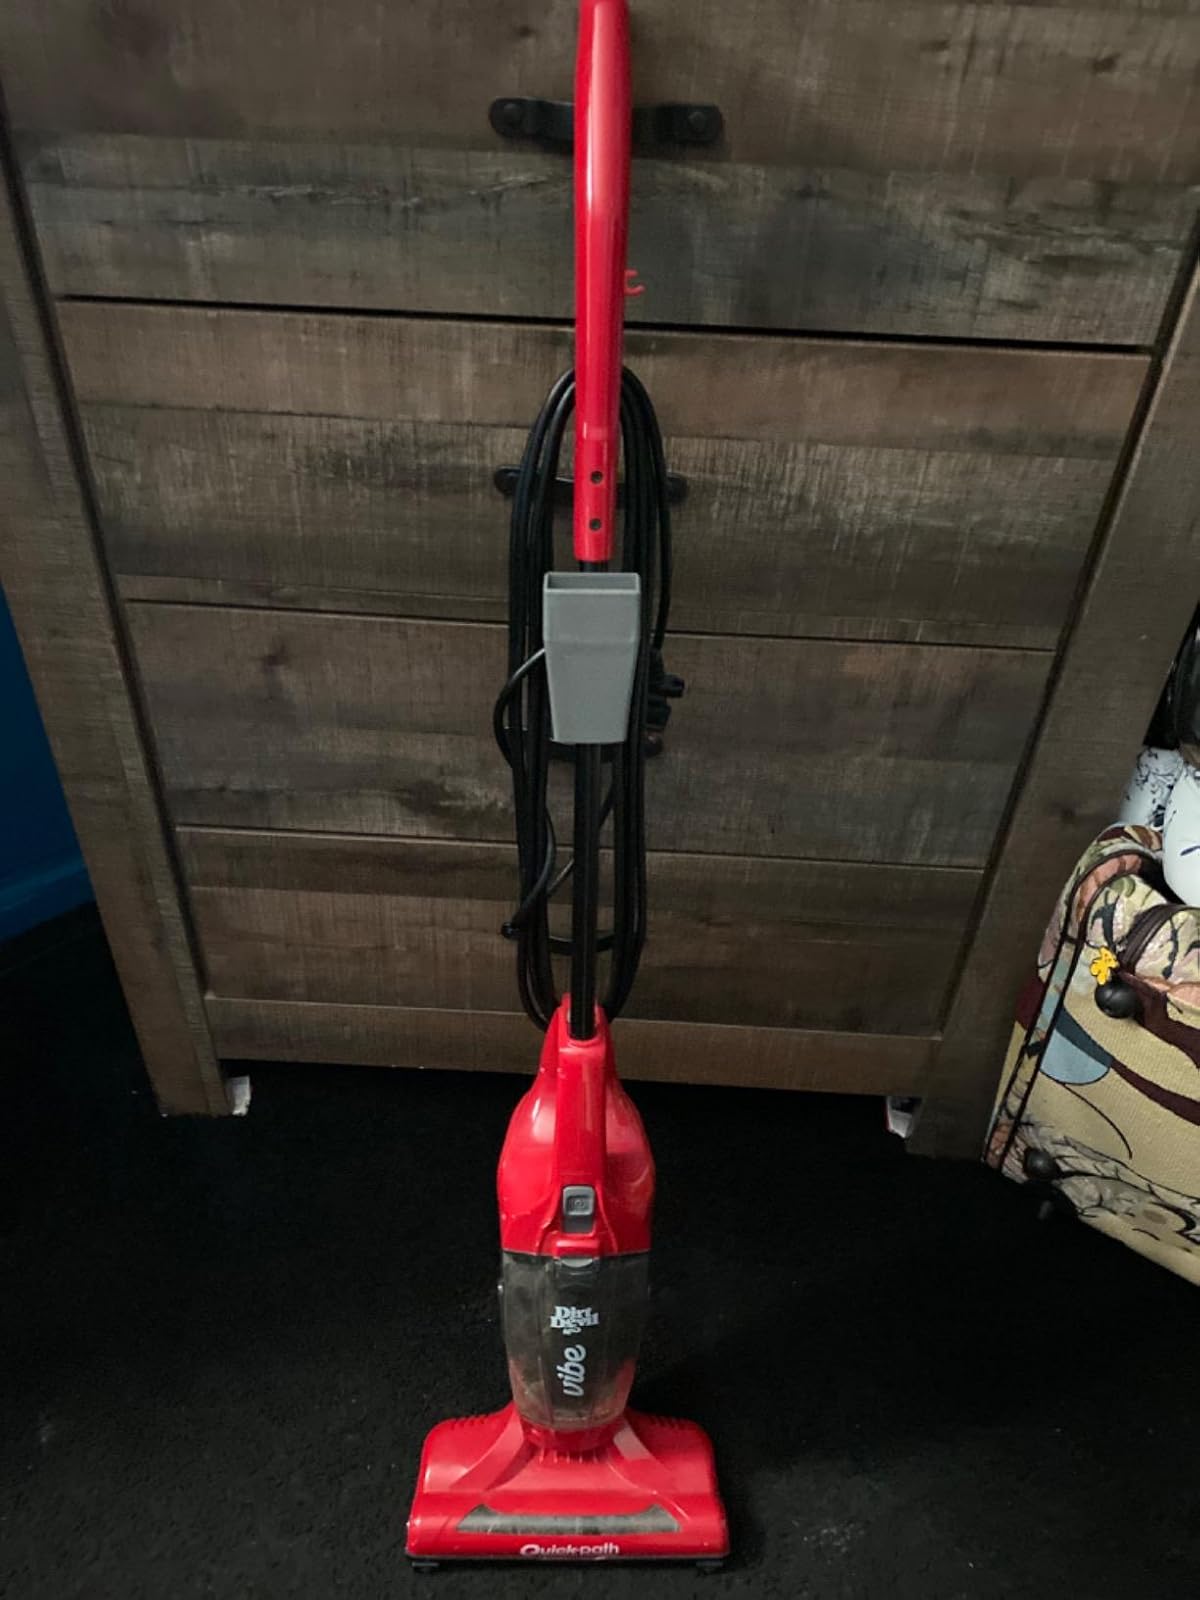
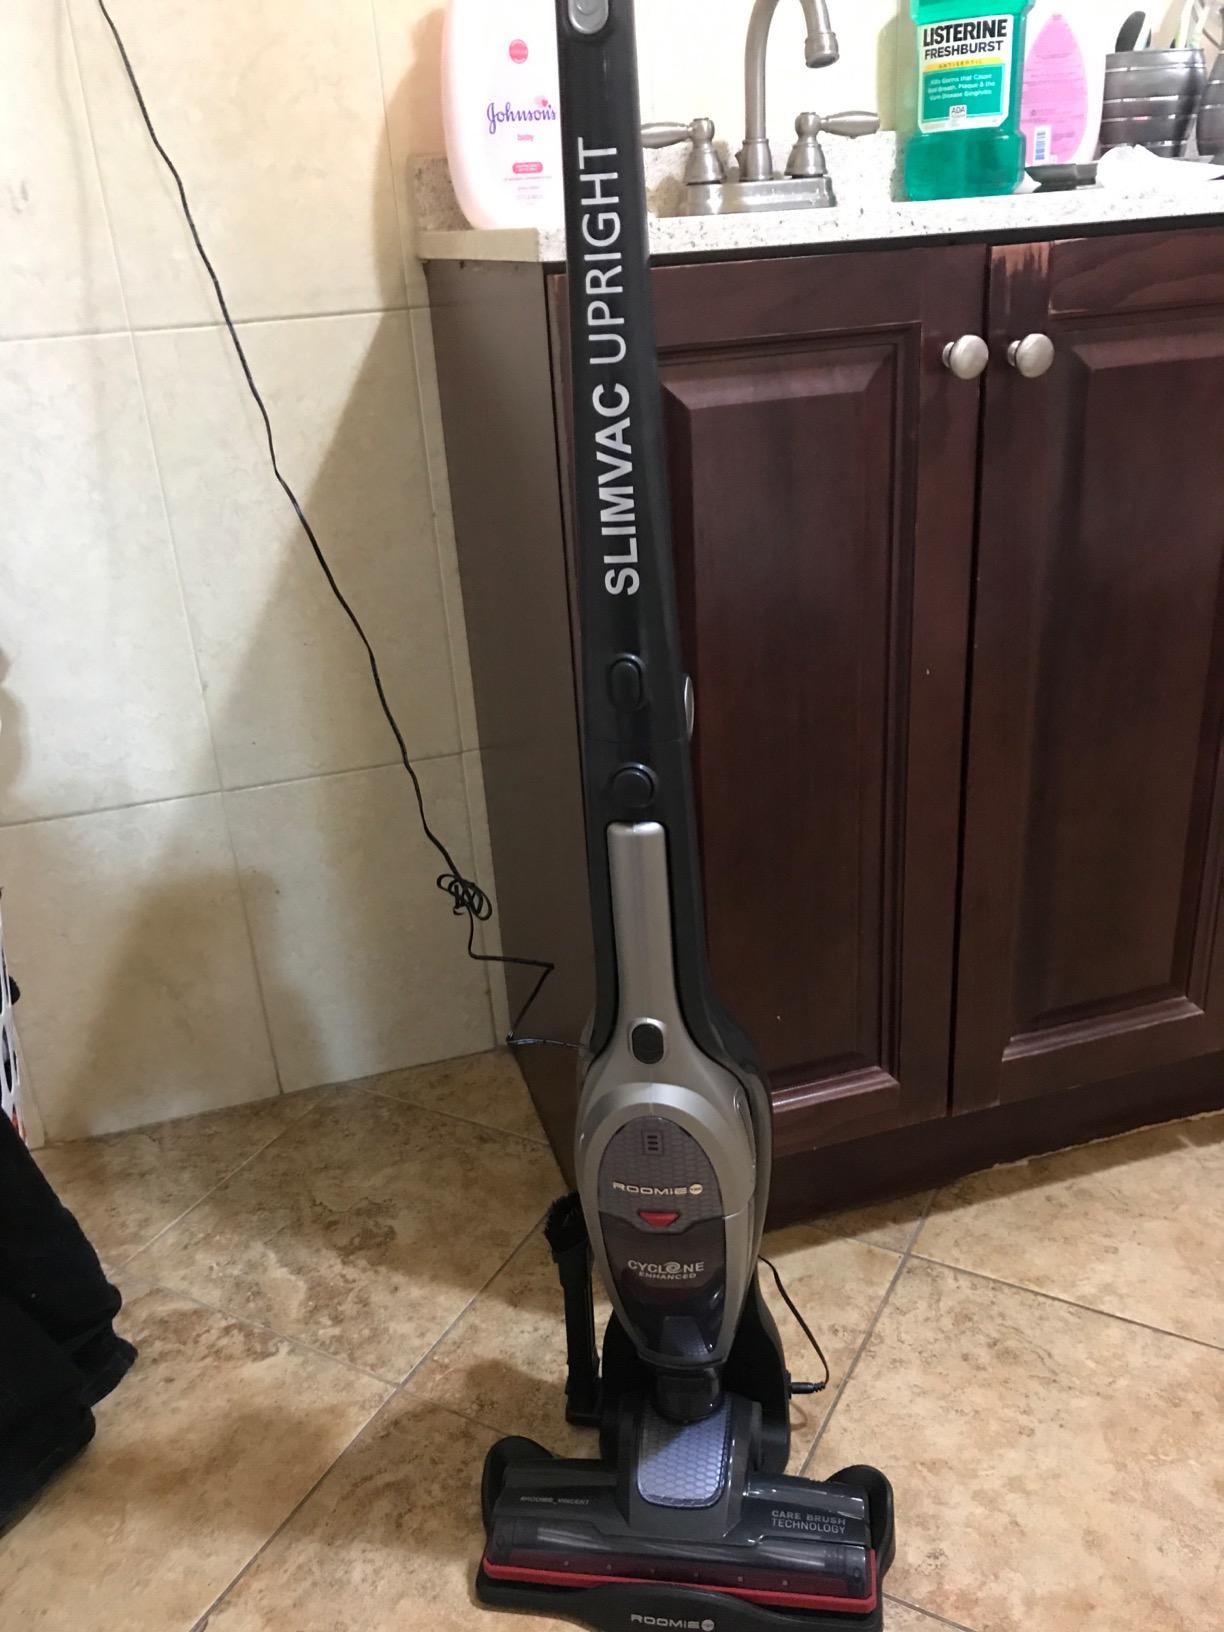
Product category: items_vacuum
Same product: no